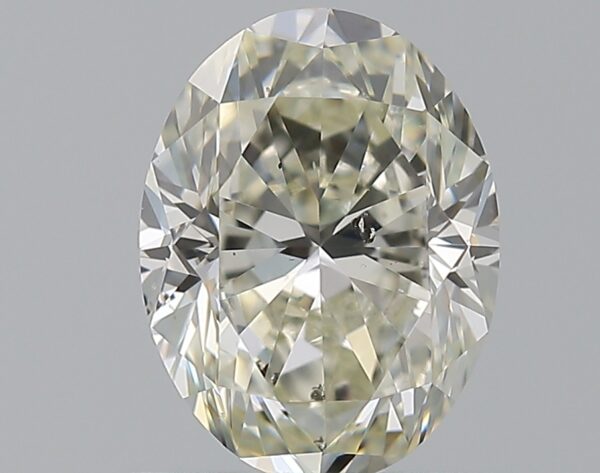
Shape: oval
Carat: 1
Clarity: SI2
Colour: K
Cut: GD
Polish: EX
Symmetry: VG
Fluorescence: N
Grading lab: GIA
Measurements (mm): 7.09 x 5.36 x 3.7